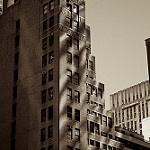
Scene: Outdoor